Phoenix Park

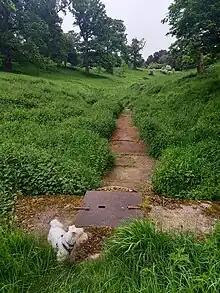
Source of the Furry Glen stream

The Magazine Fort in the southeast of the park marks the location where Phoenix Lodge was built by Sir Edward Fisher in 1611. In 1734 the house was demolished when the Lord Lieutenant of Ireland, Lionel Sackville, 1st Duke of Dorset directed that a powder magazine be provided for Dublin. An additional wing was added to the fort in 1801 for troops. It was the scene of the Christmas Raid in 1939.